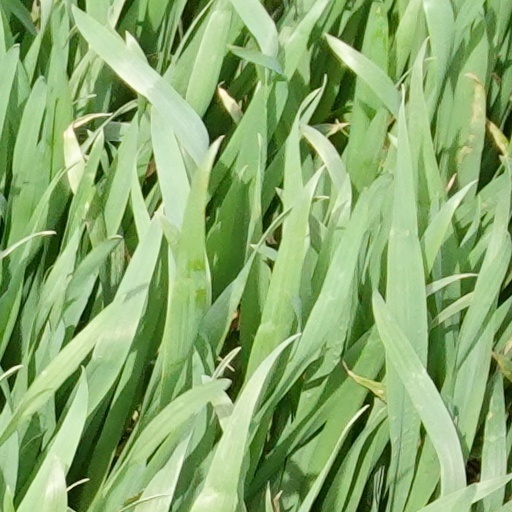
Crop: wheat